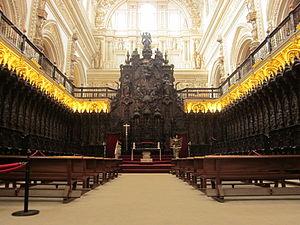
La mosquée-cathédrale de Cordoue, également connue sous son ancien nom de grande mosquée de Cordoue et sous son nom ecclésiastique officiel de cathédrale Notre-Dame de l'Assomption, est un ancien temple romain qui devint église puis mosquée, et dans laquelle fut ensuite érigée une cathédrale. C'est un monument majeur de l'architecture islamique, témoin de la présence musulmane en Espagne du VIIIᵉ au XVᵉ siècle. Il s'agit du monument le plus accompli de l'art des Omeyyades de Cordoue. Convertie en église au XIIIᵉ siècle après la Reconquista par le roi Ferdinand III de Castille, elle est depuis lors la cathédrale du diocèse de Cordoue en Espagne.